Tugur Bay

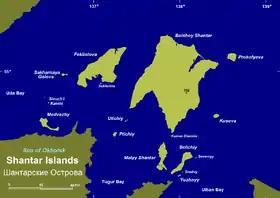
Location of Tugur Bay south of the Shantar Islands

Tugur Bay or Tugursky Bay ("Tugursky Zaliv") is a large bay in the Tuguro-Chumikansky District of Khabarovsk Krai, Russian Federation.